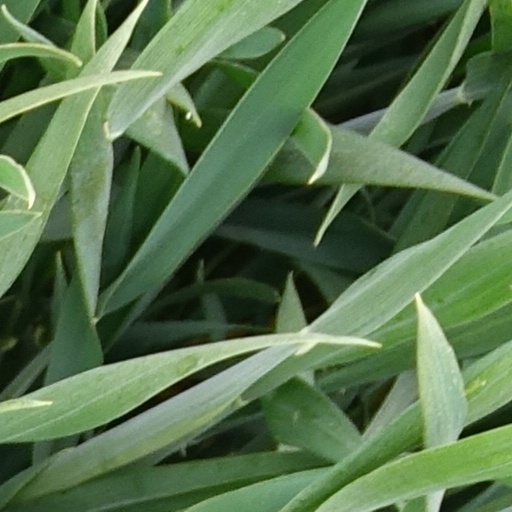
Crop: wheat